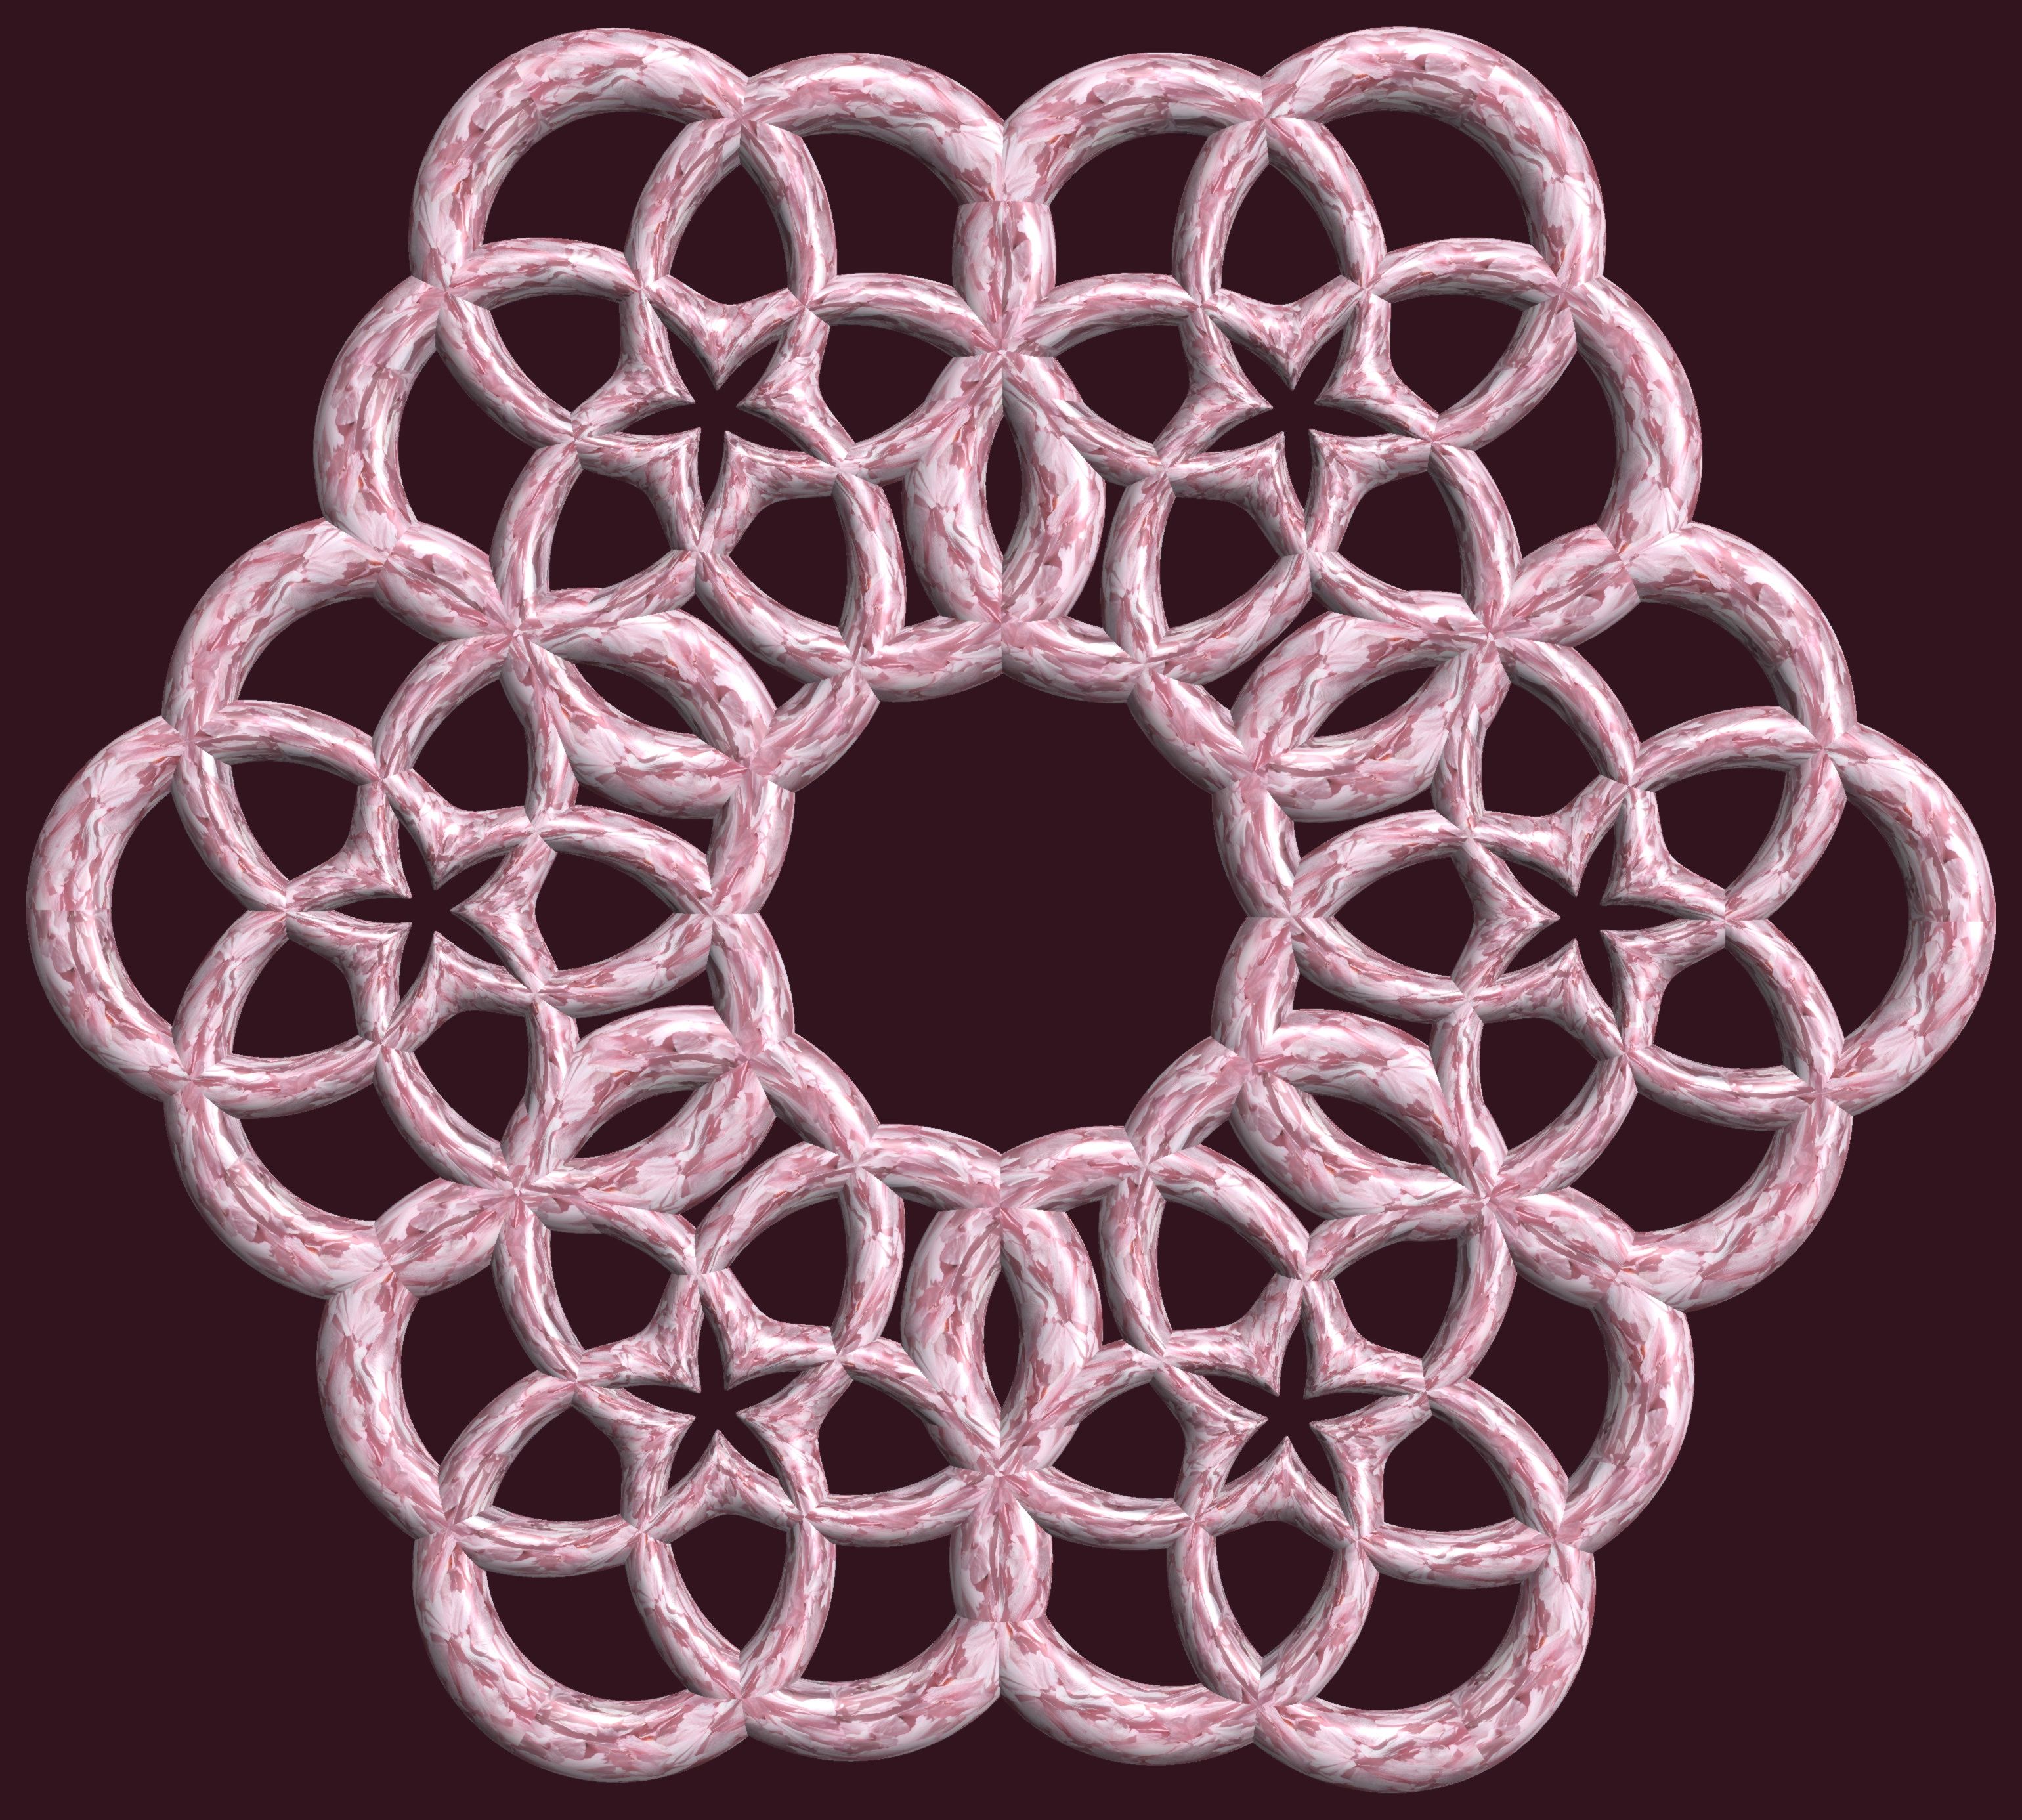
structure, texture, chain, pattern, decor, material, circle, christmas decoration, jewellery, crochet, textile, art, figure, design, symmetry, 3d, graphic, torus, mathematica, cg, parametricplot3d, code, program, algorithm, abstruct, mapping, lissajous, doily, fashion accessory